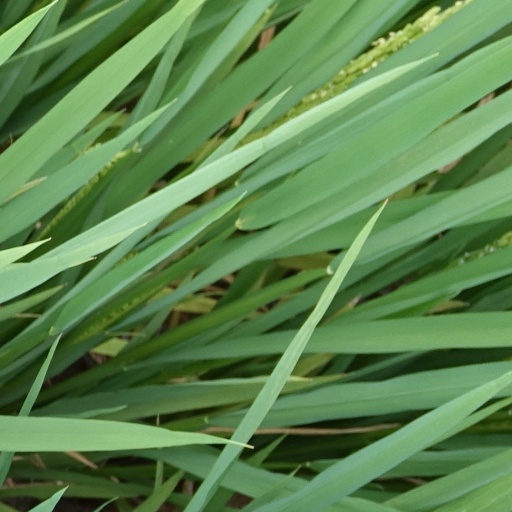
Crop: rice